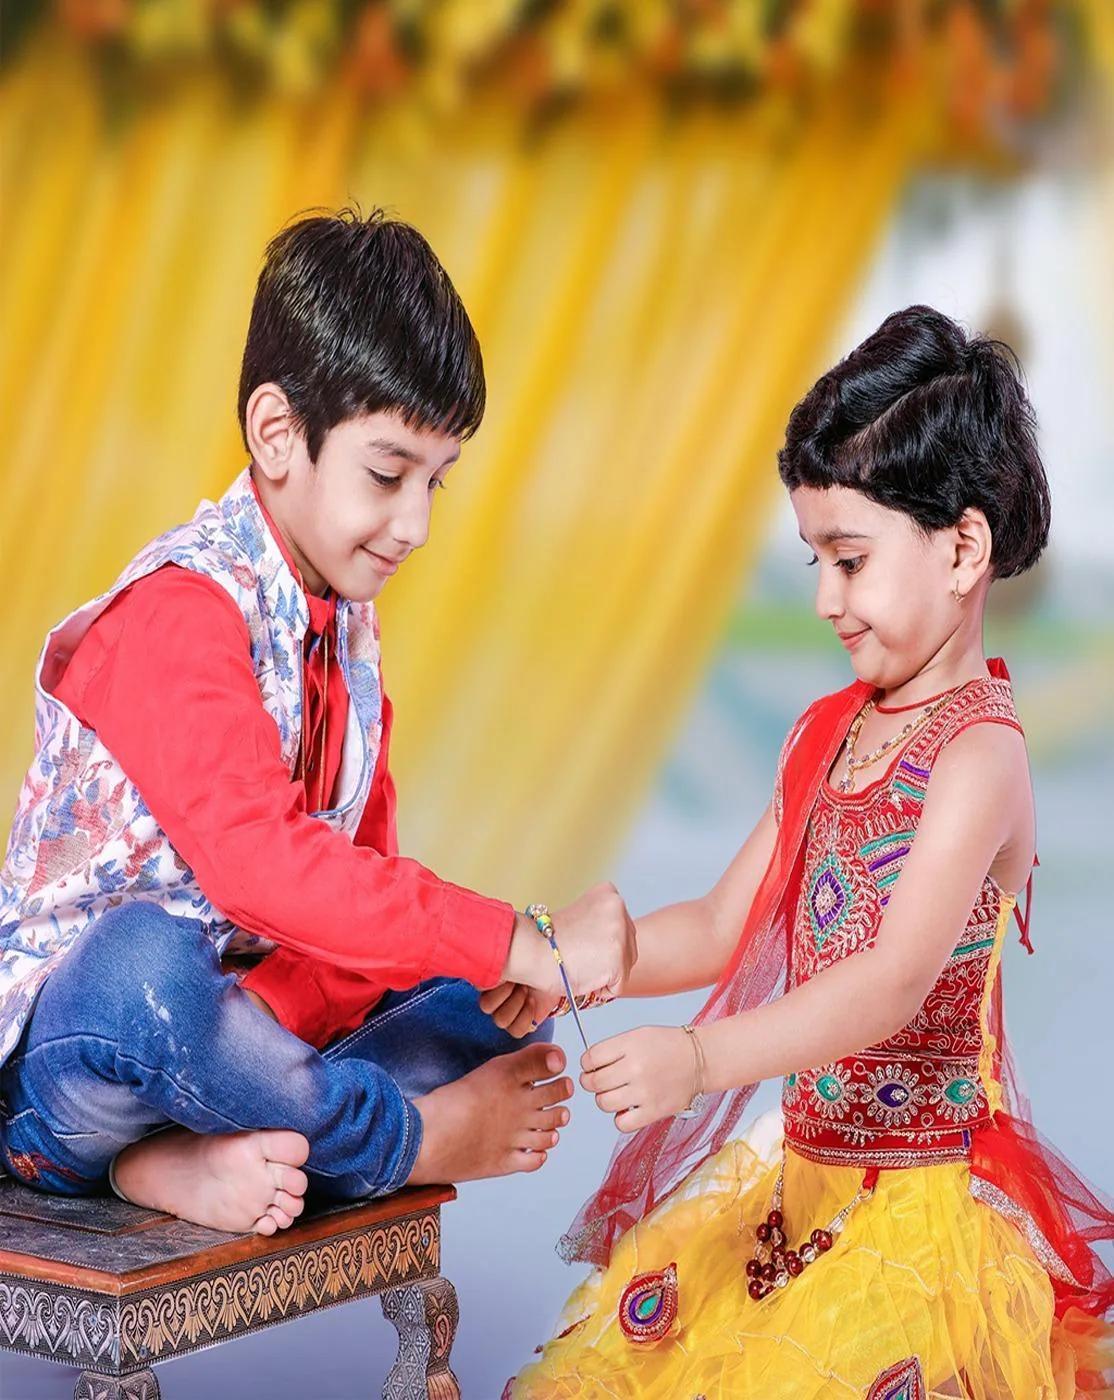
GLAMAA Floral Gold Plated Kundan and Pearl Rakhi Combo (Set of 5) with Roli Chawal and Raksha Bracelet Designer Rakhi for Men
Type: Rakhis
Brand: GLAMAA
Price: Rs. 299
 Rakhi Traditional Rakshabandhan Gift to Brothers from Beloved Sisters Rakshabandhan or Rakhi is a festival celebrating and honoring sibling love. It is love at its purest & deepest point. It is portrayed as the sister reminding the brother of the undying bond between—GLAMAA Festival Rakhi with Roli Chawal and Raksha Bandhan Card. Rakhi is the festival of expressing the feelings of love. Thus what can be better than expressing it to your loving brother by bringing a designer rakhi for him this year. In our range of designer rakhi, there is a vast choice for selecting the best one for your brother. The choice is in terms of designs, patterns, materials used and colors. So now depending on your suitability, you can choose the best designer rakhi gift to impress your brother. In fact, designer rakhis would be the one that your brother would also love to wear long after the celebration day of rakhi. A touch of modernity into the traditional and sacred thread of rakhi. The rakhi thread is introduced for the celebration of the festival of rakhi that is also known as ‘Raksha Bandhan’. Roli Chawal: The two most important ingredients of rakhi pooja thali is Roli and Chawal. Both are used for applying the auspicious tikka on the brother's forehead while performing the rituals of Raksha Bandhan. A sister has a heart filled with love and she prays strongly for her brother’s welfare and prosperity.
Features: Designer Gold Plated Premium Rakhi specially crafted for brothers.,Includes Roli and Chawal for traditional rituals.,Thoughtful Greeting Card to convey heartfelt wishes.,Celebrates the bond of love and protection on Raksha Bandhan.
Included: Rakhi